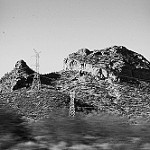
Label: B & W